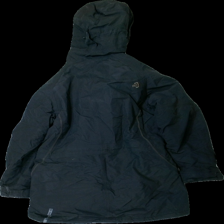
View: back
Type: Winter jacket
Category: Ladies
Brand: Didriksons
Colors: Black
Material: 100% Nylon
Cut: Regular
Size: 44
Season: All
Damage: stain
Damage location: bottom left
Price range: 100-150
Recommended usage: Reuse
Description: Black jacket